Amilcar

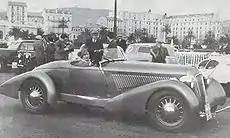
Amilcar Racer

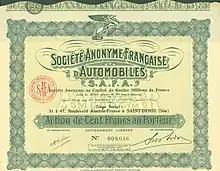
Share of the S. A. Française d'Automobiles, issued 29 December 1932

During the later 1920s the company expanded out of its original comfort zone of small economical cars: the results were mixed. The founders, Akar and Lamy, becoming less involved with the management of the business, were persuaded to conclude, in 1931, a business agreement with André Briès and Marcel Sée. Sée already knew Amilcar from the inside, having in January 1929 been dismissed from a position involved in management of the company. The early 1930s were years of economic crisis in France, and at the end of 1933 a company owned by Briès and Sée, called "Sofia" "(Societe financiere pour l'automobile)", took effective control of Amilcar, which nevertheless continued to function under its existing name.